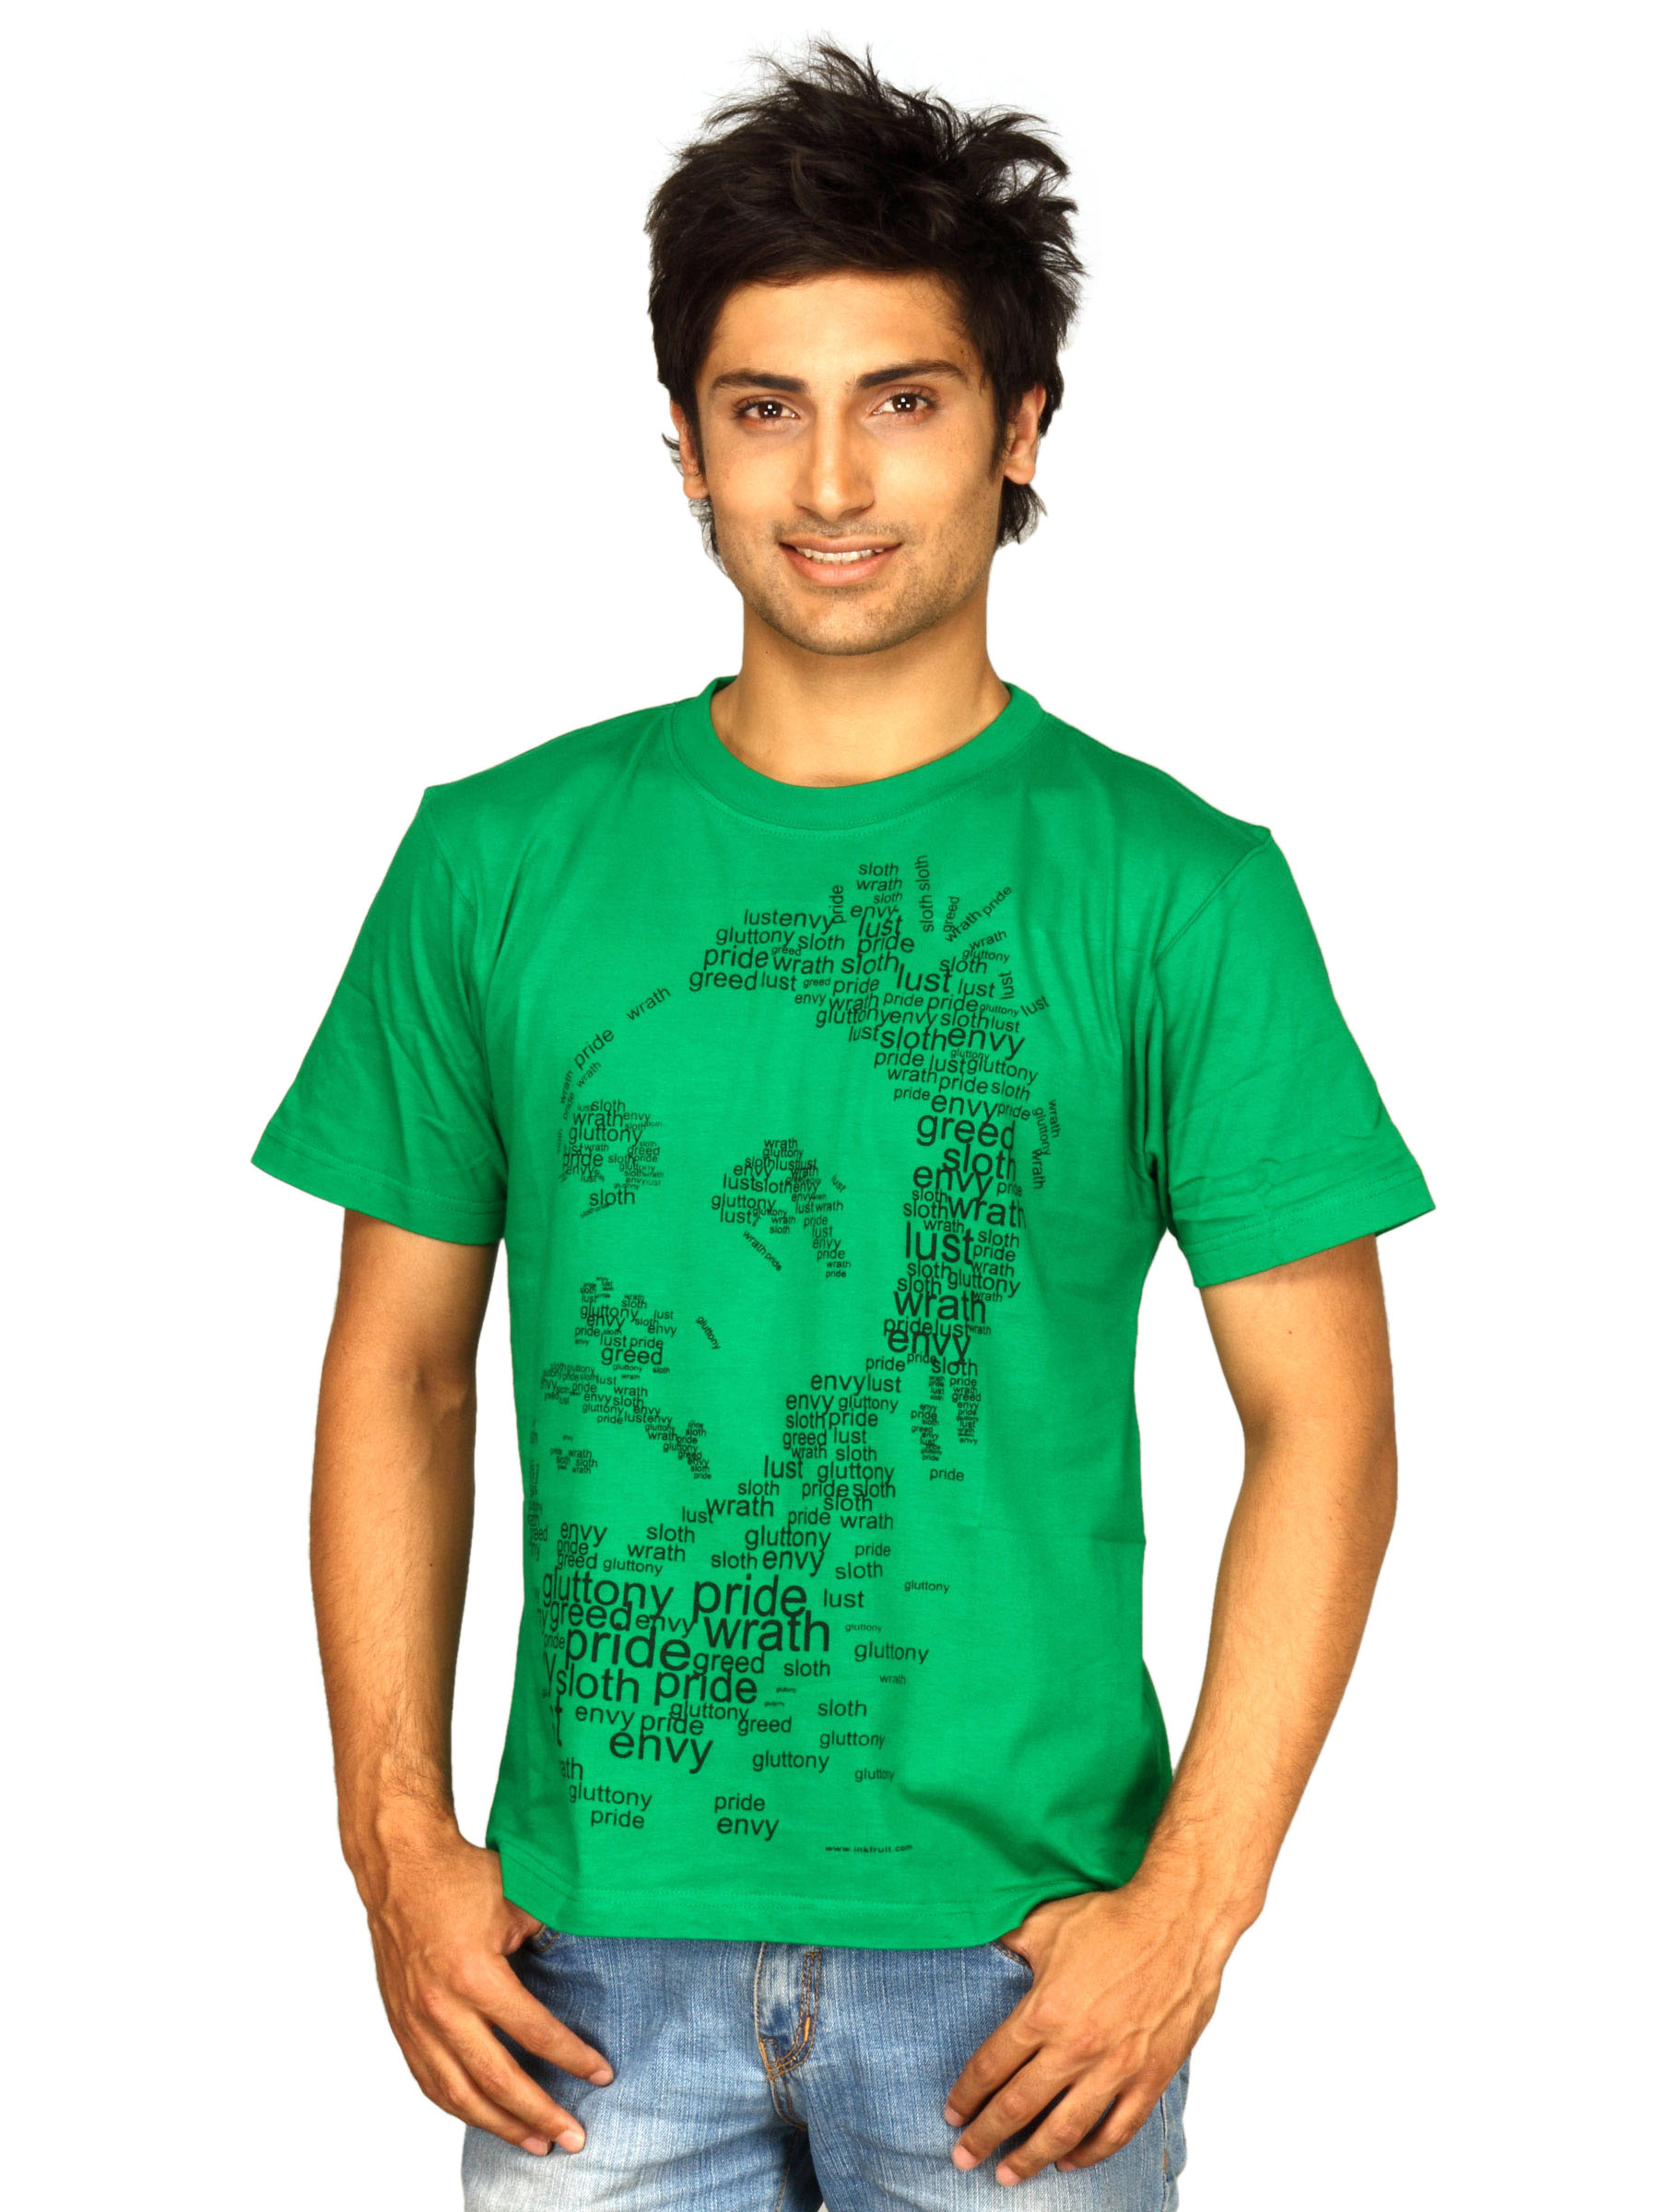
Inkfruit Men's Seven Deadly Green T-shirt
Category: Apparel / Topwear / Tshirts
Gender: Men
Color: Green
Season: Summer 2011
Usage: Casual